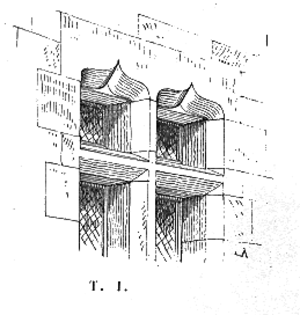
La croisée désigne à l'origine une ouverture pratiquée dans les murs d'un édifice pour laisser pénétrer la lumière à l'intérieur. La croisée doit sa dénomination à ce que son ouverture carrée ou oblongue était divisée par des meneaux ayant la forme d'une croix latine, qui apparaît en Europe occidentale à partir du XIVᵉ siècle.